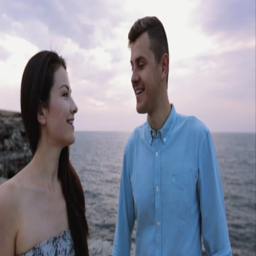
man and a woman enjoying an early morning on the edge of the cliff .